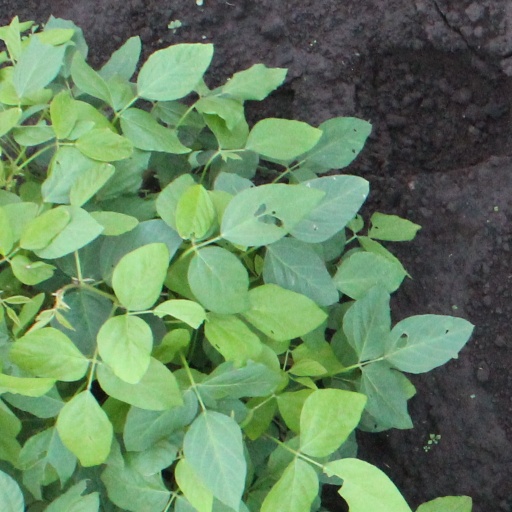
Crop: soybean